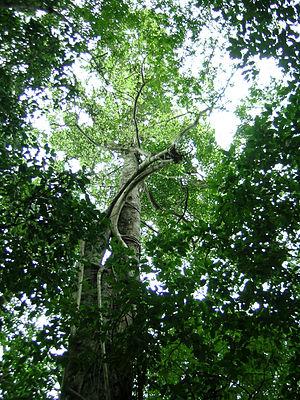
La noix-pain est un arbre américain de la famille des Moraceae dont les autres genres incluent le figuier et le mûrier. L'espèce est aussi appelée « Noyer Maya » et « Ramón ». La plante est également connue par une série de noms autochtones méso-américain et d'autres langues, y compris mais sans s'y limiter : ojoche, ojite, ojushte, ujushte, ujuxte, capomo, mojo, bœuf, Iximché, Masica 'et uje dans l'état de Michoacán au Mexique, ou encore chokogou en créole haïtien.